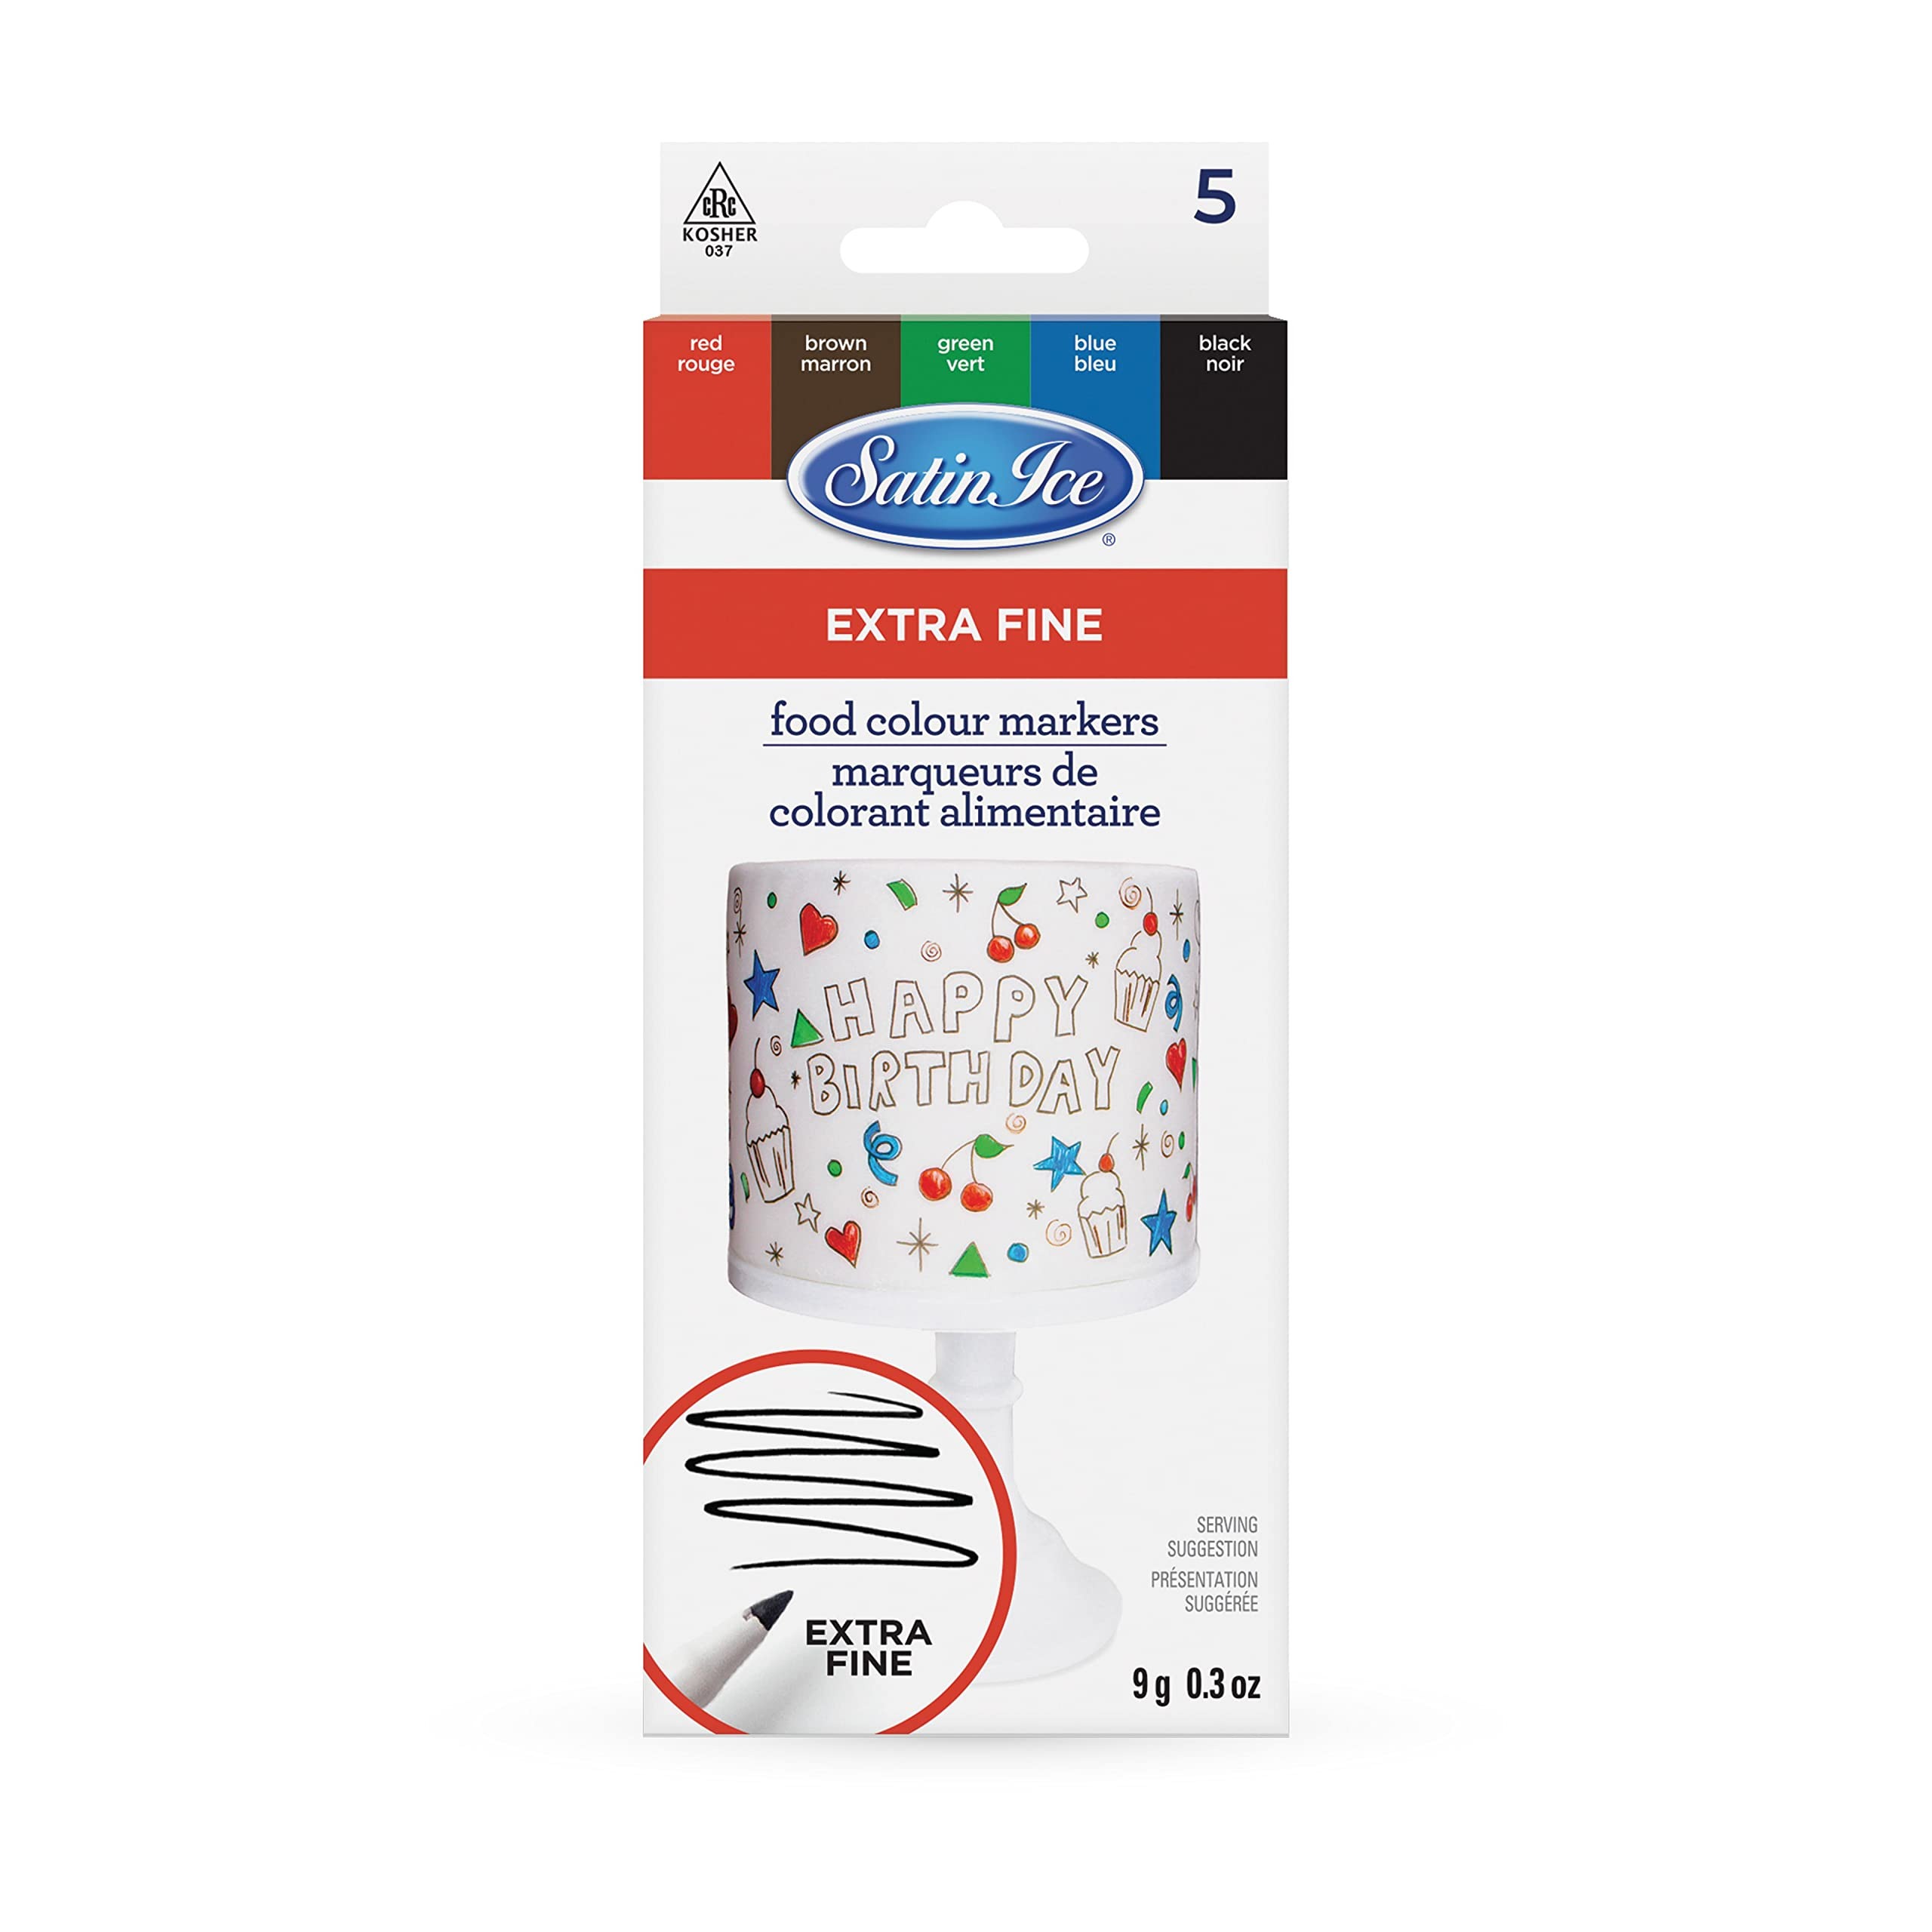
Item Name: Satin Ice Food Color Markers Primary Brush Tip, 0.3oz, 5 Count
Bullet Point 1: 100% Edible Ink
Bullet Point 2: Markers are saturated with bold color & long-lasting ink
Bullet Point 3: Optimal ink flow creates smooth color application with having to press hard
Bullet Point 4: Gluten Free, Dairy Free, Nut Free, Vegan, Kosher
Bullet Point 5: Tasteless ink will not compromise flavor of finished creation
Product Description: 100% Edible Ink
Value: nan
Unit: None

Price: 9.99